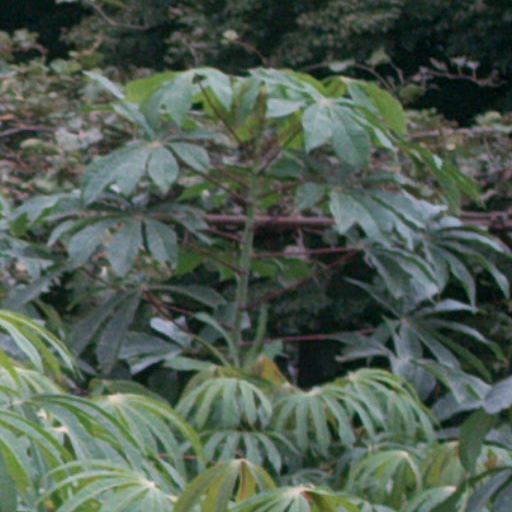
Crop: cassava